Interstate H-3

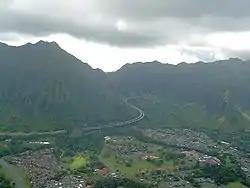
Aerial view of the tunnel's eastern entrance

Kānaka Maoli (Native Hawaiian) cultural practitioners continue to call for the highway's removal since it runs through an area of extreme cultural significance. The Bishop Museum, which did the historical and archeological research, has published extensive reports that generally ascribe lower cultural significance to these sites relative to other sites in Hawaii. Many contend that the freeway is "cursed" due to its destruction of religious sites and is therefore harmful even to those who traverse it.